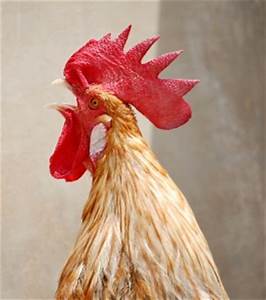
Label: chicken